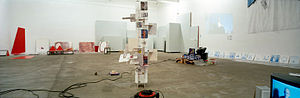
Konceptkunst
Installation "I am a curator"
Konceptkunst er kunst hvor koncept eller idé forbundet med værket er mere væsentlige end traditionelle æstetiske og formelle overvejelser. Mange af værkerne, undertiden kaldet installationer, kan principielt konstrueres af enhver efter kunstnerens skriftlige instruktioner, da den er konstrueret ud fra en idé som er udtænkt på forhånd, snarere end at være resultat af en proces. Metoden var fundamental for kunstneren Sol LeWitts definition af konceptkunst, hvilket var en af de første der kom i trykken: